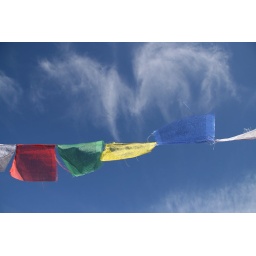
Prayers flags waving under the blue sky